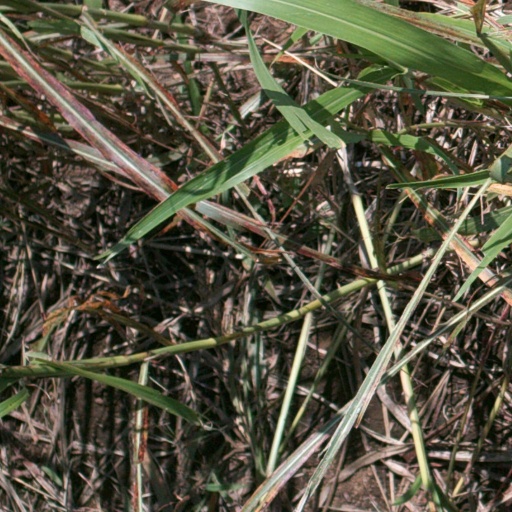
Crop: sorghum